Marie-Hélène Aubert

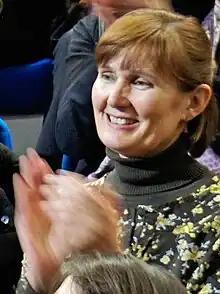
Marie-Hélène Aubert (2012)

Marie-Hélène Aubert (born 16 November 1955 in Nantes) is a French politician and former Member of the European Parliament for the West of France. She is a member of the Socialist Party, having quit the Greens in 2008. Aubert was a Vice Chair of the ACP-EU Joint Parliamentary Assembly.